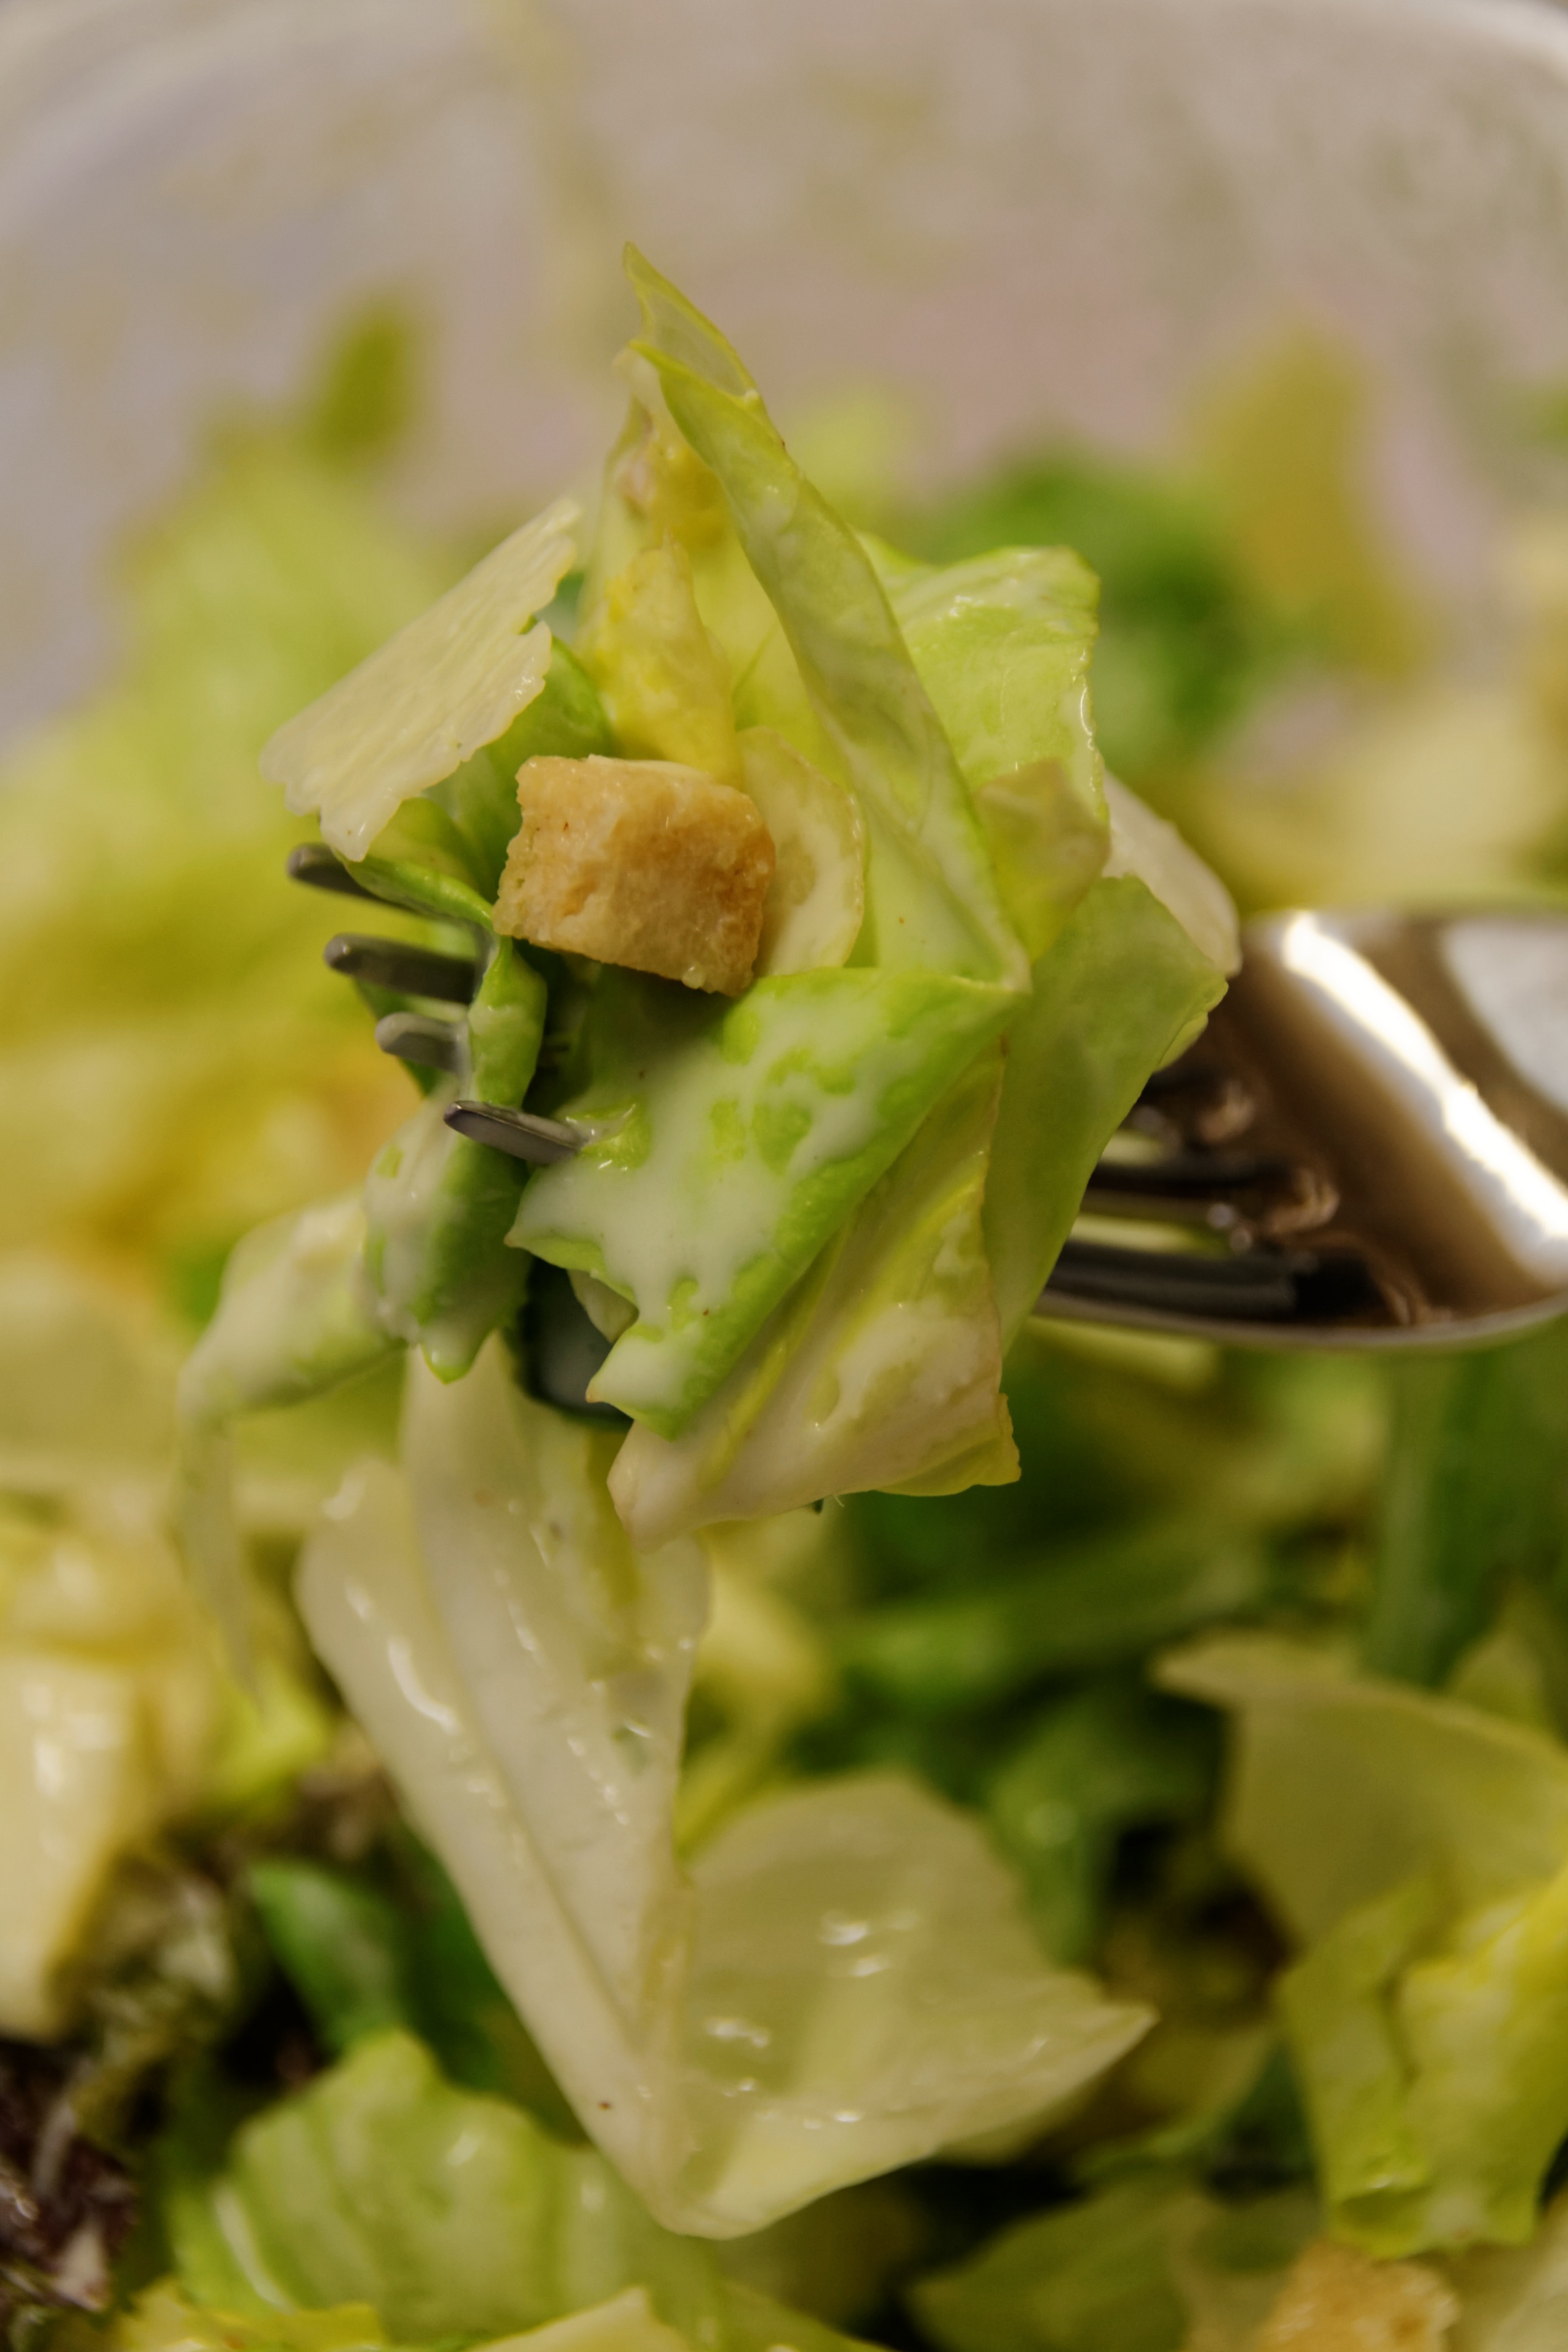
dish, food, salad, green, produce, vegetable, healthy, eat, cuisine, delicious, nutrition, vegan, vegetarian, starter, vitamins, frisch, lamb's lettuce, caesar salad, leaf vegetable, waldorf salad